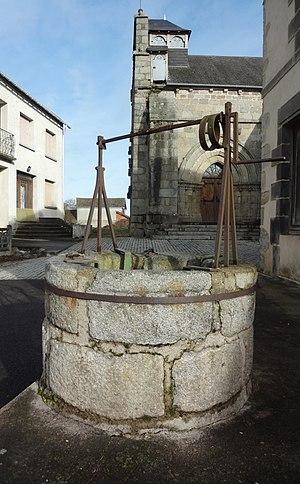
Saint-Avit est une commune française, située dans le département du Puy-de-Dôme en région Auvergne-Rhône-Alpes.